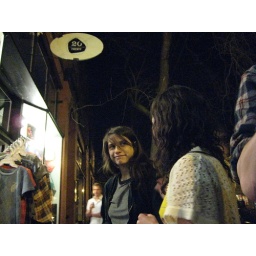
guy in a white shirt